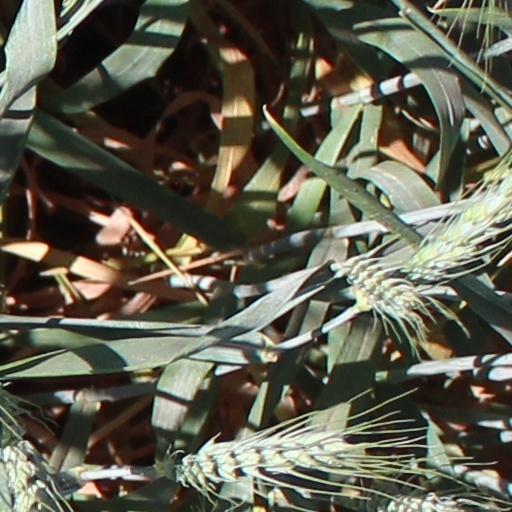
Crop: wheat